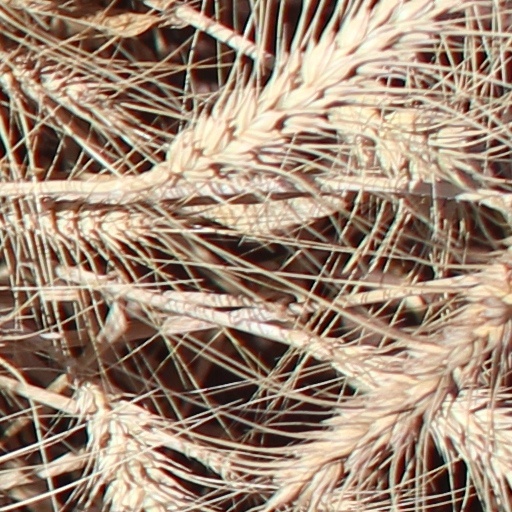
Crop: wheat